Grütli Union

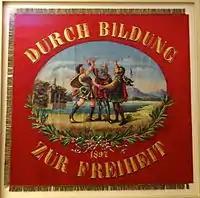

The Union was established in Geneva on 20 May 1838 by Johannes Niederer, and was initially a discussion club for tradespeople. The name was taken from Rütli, an important location in establishing the Old Swiss Confederacy. The organisation initially focussed on education, but later started political activity, playing a leading role in the establishments of trade unions and health insurance. However, it declined after the 1860s following the establishment of the International Workingmen's Association.